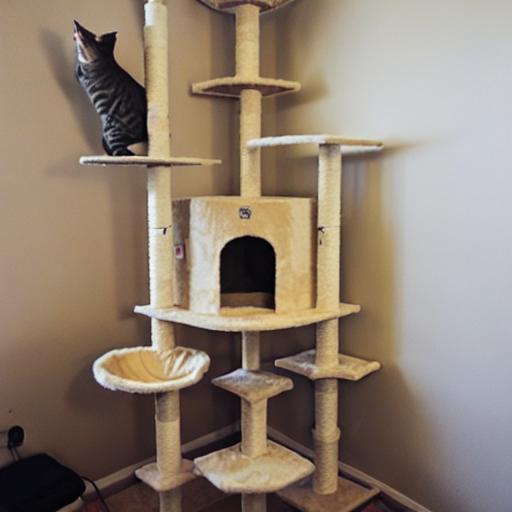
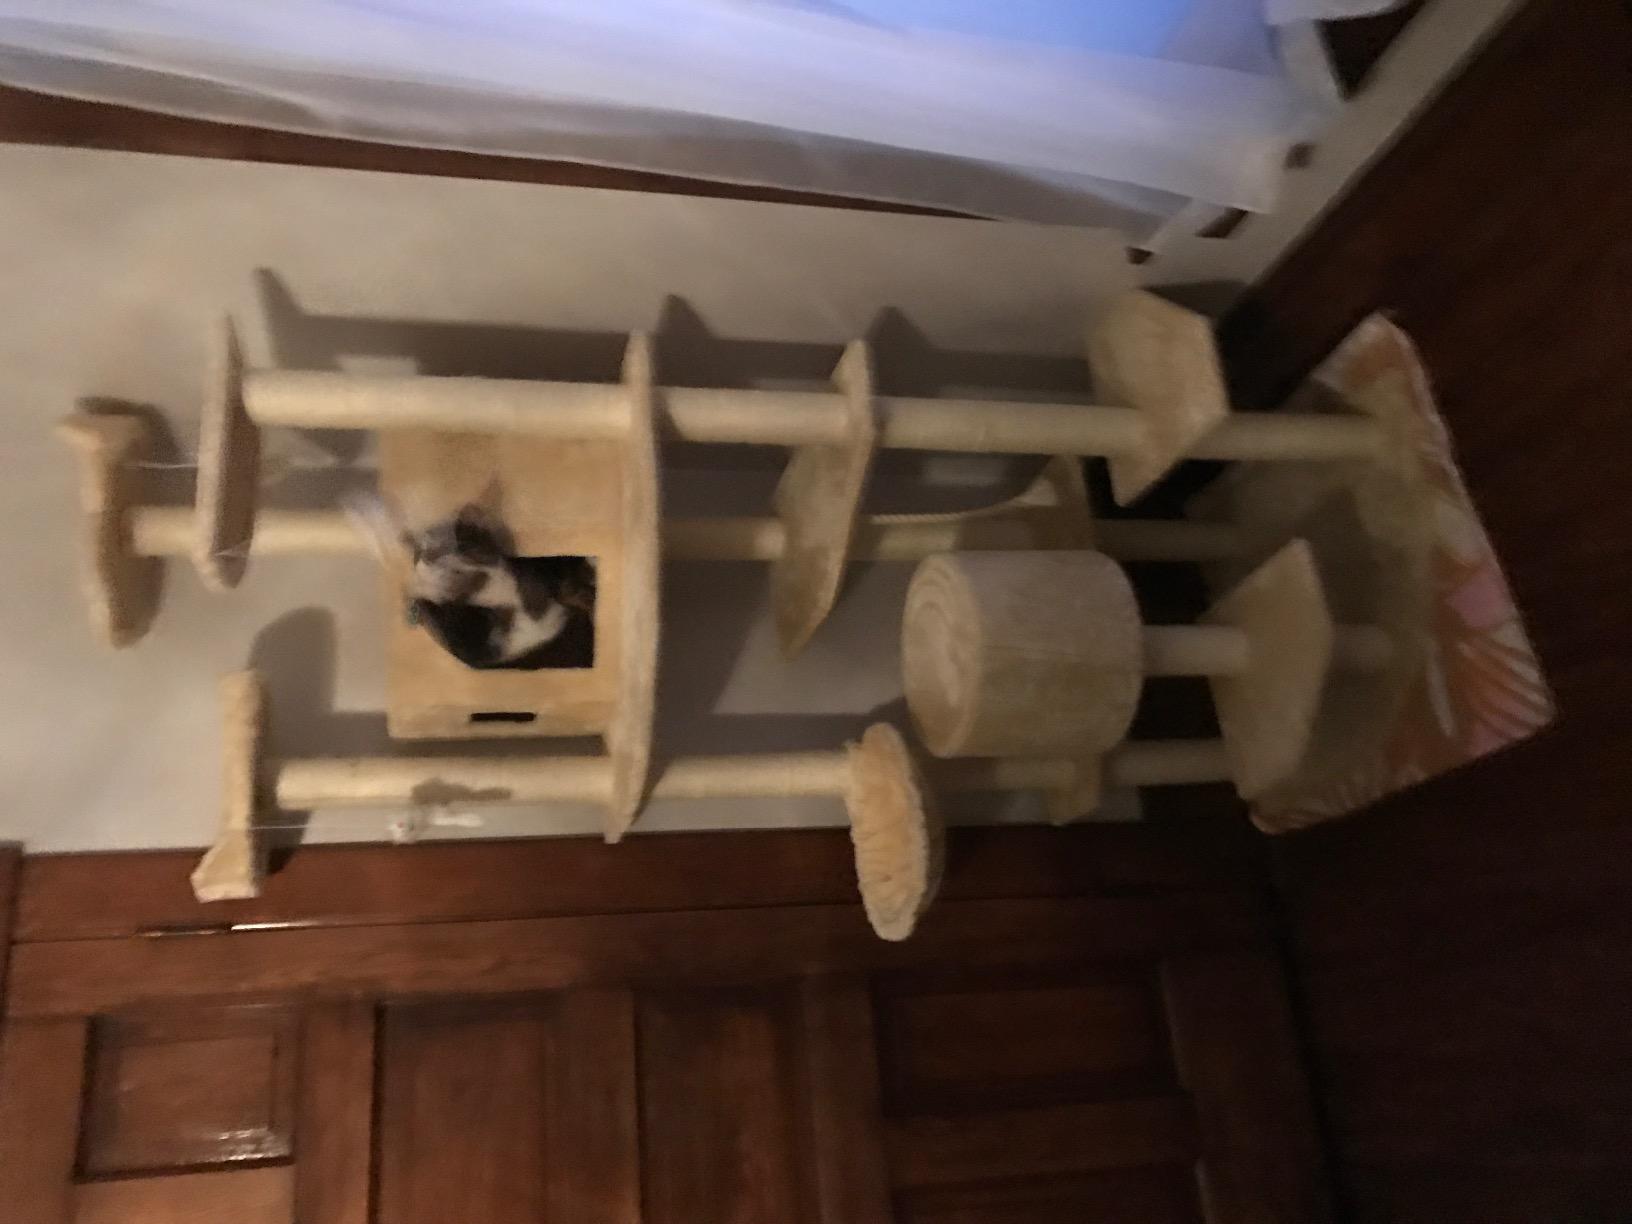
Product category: items_cat tree
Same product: no